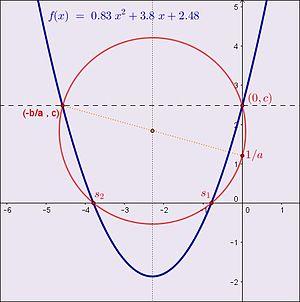
Cercle passant par les racines de l'équation du second degré .
En mathématiques, une équation du second degré, ou équation quadratique, est une équation polynomiale de degré 2, c'est-à-dire qu'elle peut s'écrire sous la forme :